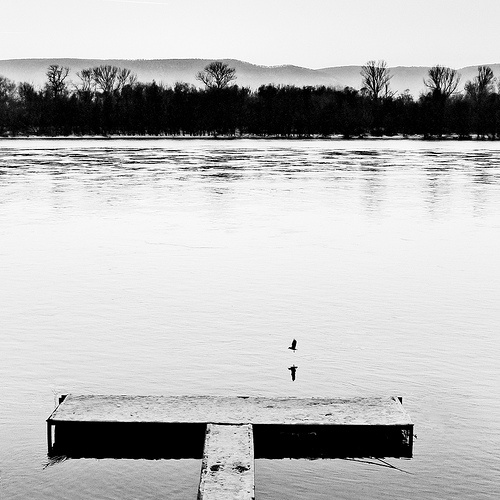
A pier sitting out on a lake near a forest.
A small dock juts out into a lake near the mountains.
A wood dock in front of a river
This is a beautiful picture of a lake with a setting of trees in the distance.
an image of a frozen lake taken during winter